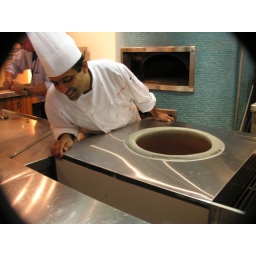
Indian chef from Raffles hotel in Singapore fits tandoori oven into kitchen at Swissotel in Sydney.